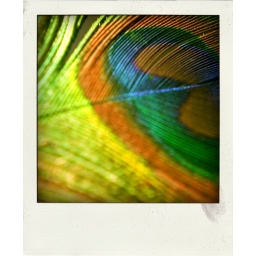
I don't need a ship to sail in stormy weather...